Mochi ice cream

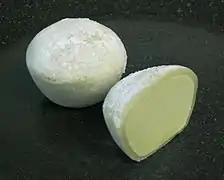
Green tea ice cream mochi

Mochi ice cream is a small, round confection consisting of a soft, pounded sticky rice dumpling (mochi) formed around an ice cream filling. The ice cream adds flavor and creaminess to the confectionery while the mochi adds sweetness and texture. The traditional ice cream flavors used are vanilla, chocolate and strawberry. Other flavors, such as Kona coffee, plum wine, green tea, and red bean, are also widely used. Mochi can also be flavored as a complement to the ice cream filling. When making mochi, it is dusted with either potato or cornstarch to keep it from caking while being formed and handled.